Johnny Two Shoes

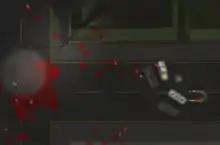
Gameplay from the game "Comatose"

The "Banana Dash" series started with the release of "Banana Dash World 1" in July 2008. The game featured a monkey in which players are challenged to get the monkey through a course and to the goal before time runs out. The sequel "Banana Dash World 2" was released the next month, featuring the monkey in a ball this time. Lastly, "Banana Dash World 3" was released in September 2008, taking the series into outer space and placing the monkey into his very own spaceship. Players are challenged to collect and bananas and reach the goal using the spaceship's rockets and planets' gravity to achieve the goal. This series of games helped Johnny Two Shoes to become better known in the game development community. Johnny Two Shoes moved onto a racing platform with the release of SandStorm in September 2008. The development of this engine would be key in the creation of future games, such as "The Heist" series.